The Soul of Youth

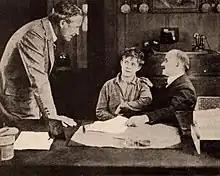
Still with director William Desmond Taylor, Lewis Sargent, and jurist Benjamin Barr Lindsey

The Soul of Youth is a 1920 American silent drama film directed by William Desmond Taylor, produced and distributed by Realart Pictures. Produced under the working title "The Boy", it stars Lewis Sargent and Lila Lee.